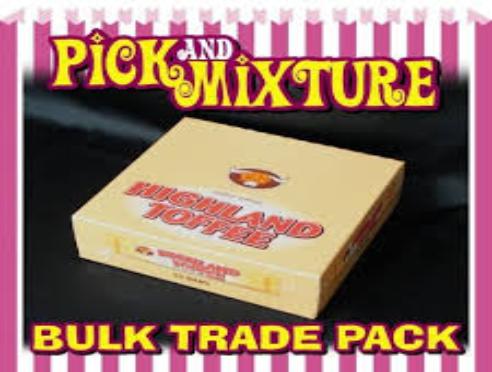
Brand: Highland Toffee
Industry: Food